Wii Music

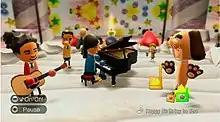
Screenshot of four players playing different parts of "Happy Birthday to You" using piano, acoustic guitar, cowbell, and dog suit. Unlike "Guitar Hero", playing to the on-screen guide (not shown) is optional. "Wii Music" allows players to either stick close to the original melody or improvise new arrangements, using any selection of instruments.

The game's main feature, Jam Mode, features 50 songs that consist of a combination of classical and traditional songs, seven Nintendo songs, and 15 licensed songs. Before playing the selected song, the players each choose any of the available instruments and then perform as one of six different members of a band; the six available sections are melody, harmony, chord, bass, and two percussion parts. Unoccupied sections are played by computer-controlled "Tute" characters or can be dropped altogether.